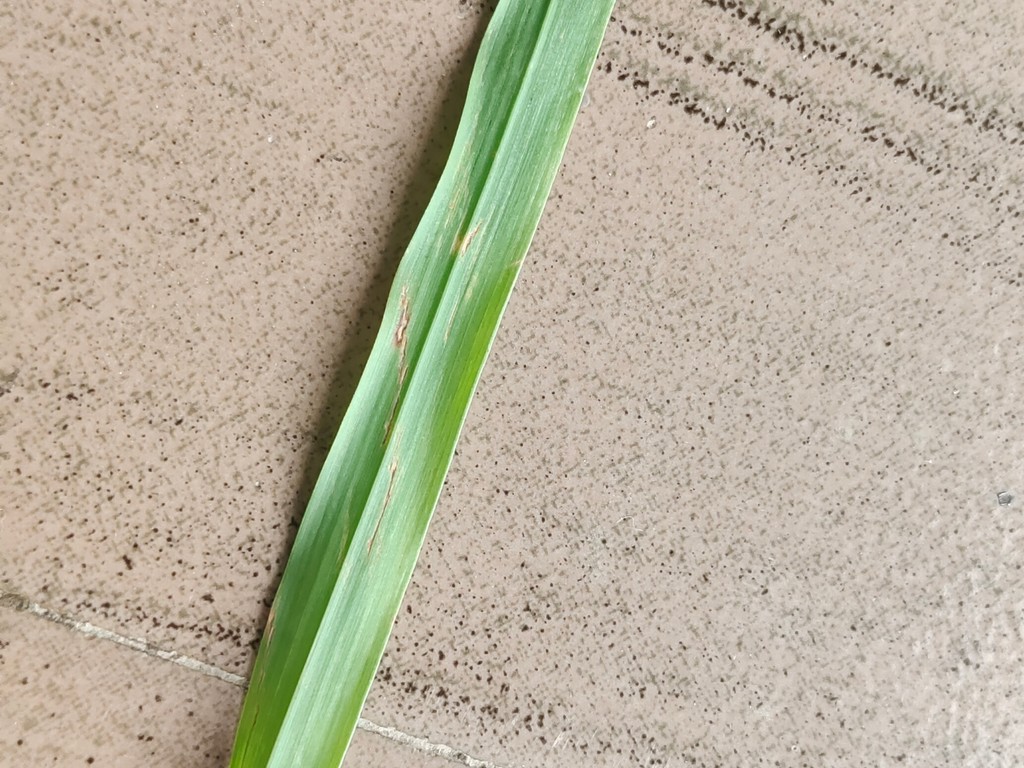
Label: Unhealthy